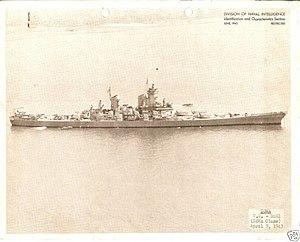
Le cuirassé est un type de navire de guerre apparu à partir du milieu du XIXᵉ siècle, dont le blindage constituait la première caractéristique, et dont l'artillerie principale était composée de pièces d'artillerie les plus puissantes du moment. Au début du XXᵉ siècle, apparut une variante des cuirassés, le croiseur de bataille, avec une artillerie et un déplacement à peine inférieurs à ceux des cuirassés, mais avec un blindage plus léger, et une plus grande vitesse. Les cuirassés les plus modernes de la Seconde Guerre mondiale ont été une synthèse de ces deux types, avant d'être supplantés par les porte-avions d'attaque.